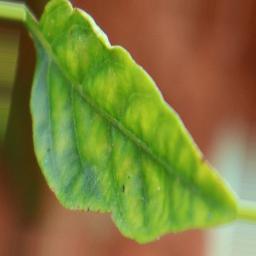
Label: nutritional